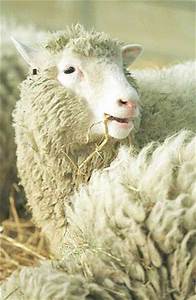
Label: pecora